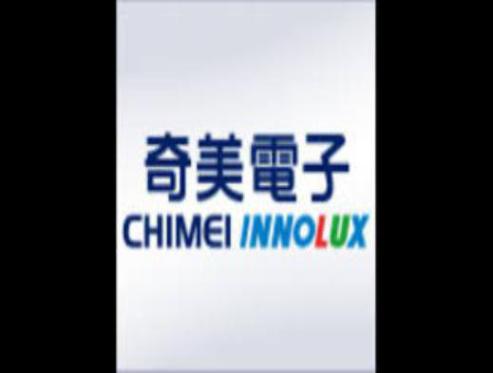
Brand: chimei
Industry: Electronic